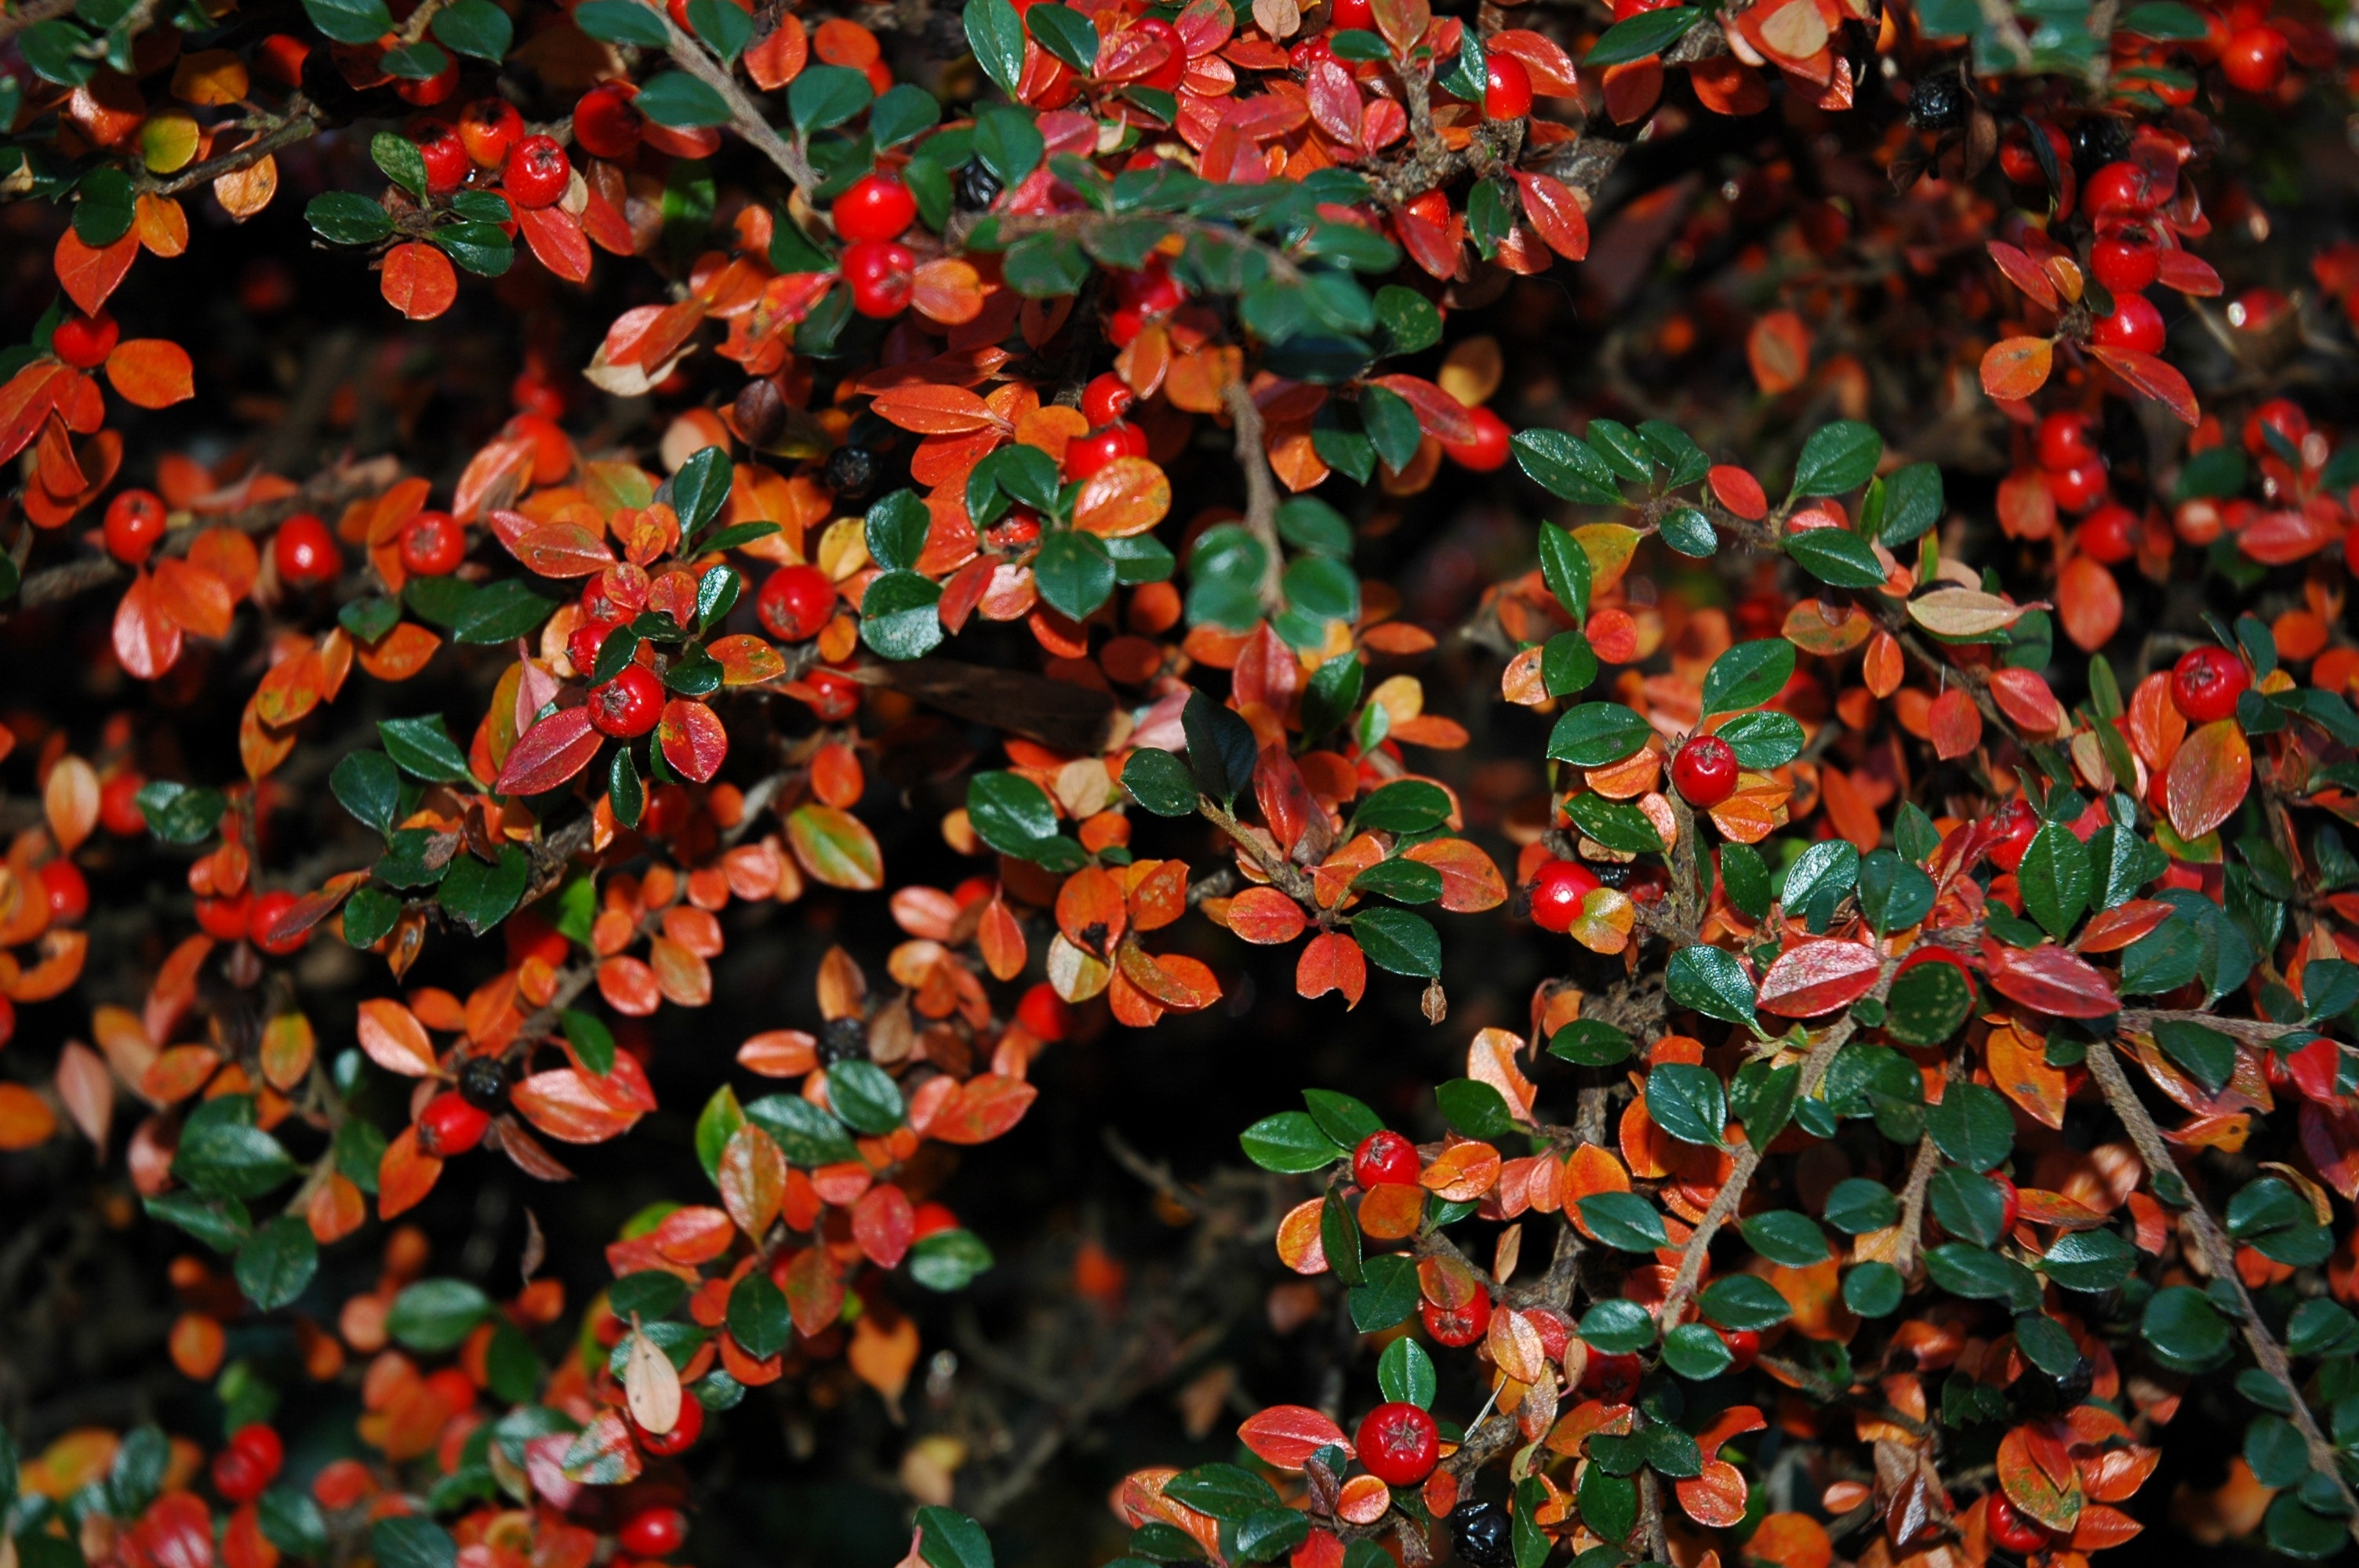
tree, nature, branch, plant, leaf, fall, flower, foliage, green, red, autumn, botany, flora, season, leaves, berries, shrub, flowering plant, annual plant, woody plant, land plant